Physical geography of the Basque Country

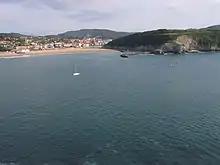
The Butroe river joins the sea in Plentzia

The coast of the Basque Country has three sides. The coast of Biscay is rough but in general there are big beaches. There are also at least two big estuaries, that of Ibaizabal (known also as the Ría de Bilbao) and Urdaibai.